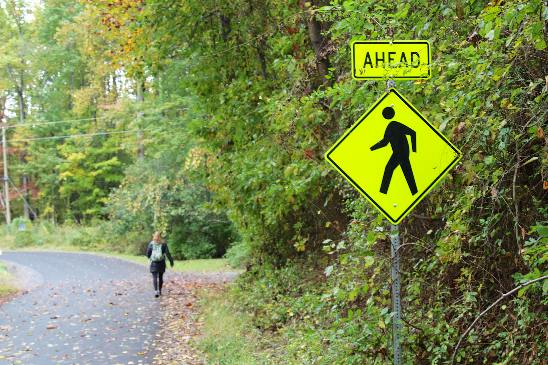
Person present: No